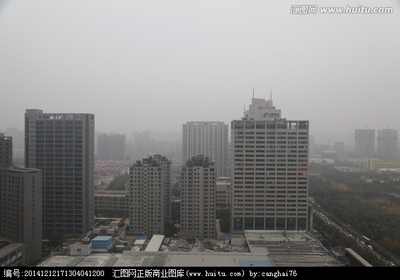
Weather: foggy or hazy